Joel Meyerowitz

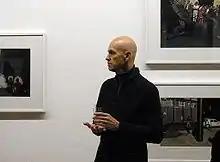
Meyerowitz in 2004

Joel Meyerowitz (born March 6, 1938) is an American street, portrait and landscape photographer. He began photographing in color in 1962 and was an early advocate of the use of color during a time when there was significant resistance to the idea of color photography as serious art. In the early 1970s he taught photography at the Cooper Union in New York City.